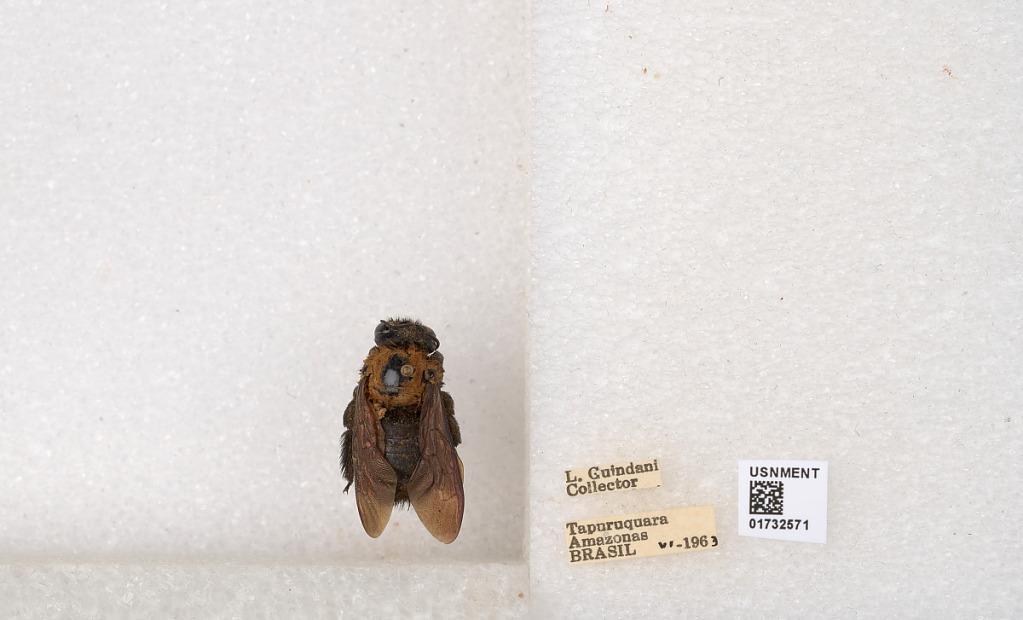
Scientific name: Xylocopa (Neoxylocopa) aurulenta (Fabricius)
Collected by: L. Guindani
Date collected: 1963-6-1
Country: Brazil
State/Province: Amazonas
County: Santa Isabel do Rio Negro
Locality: Tapuruquara
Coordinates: -0.41389, -65.0192